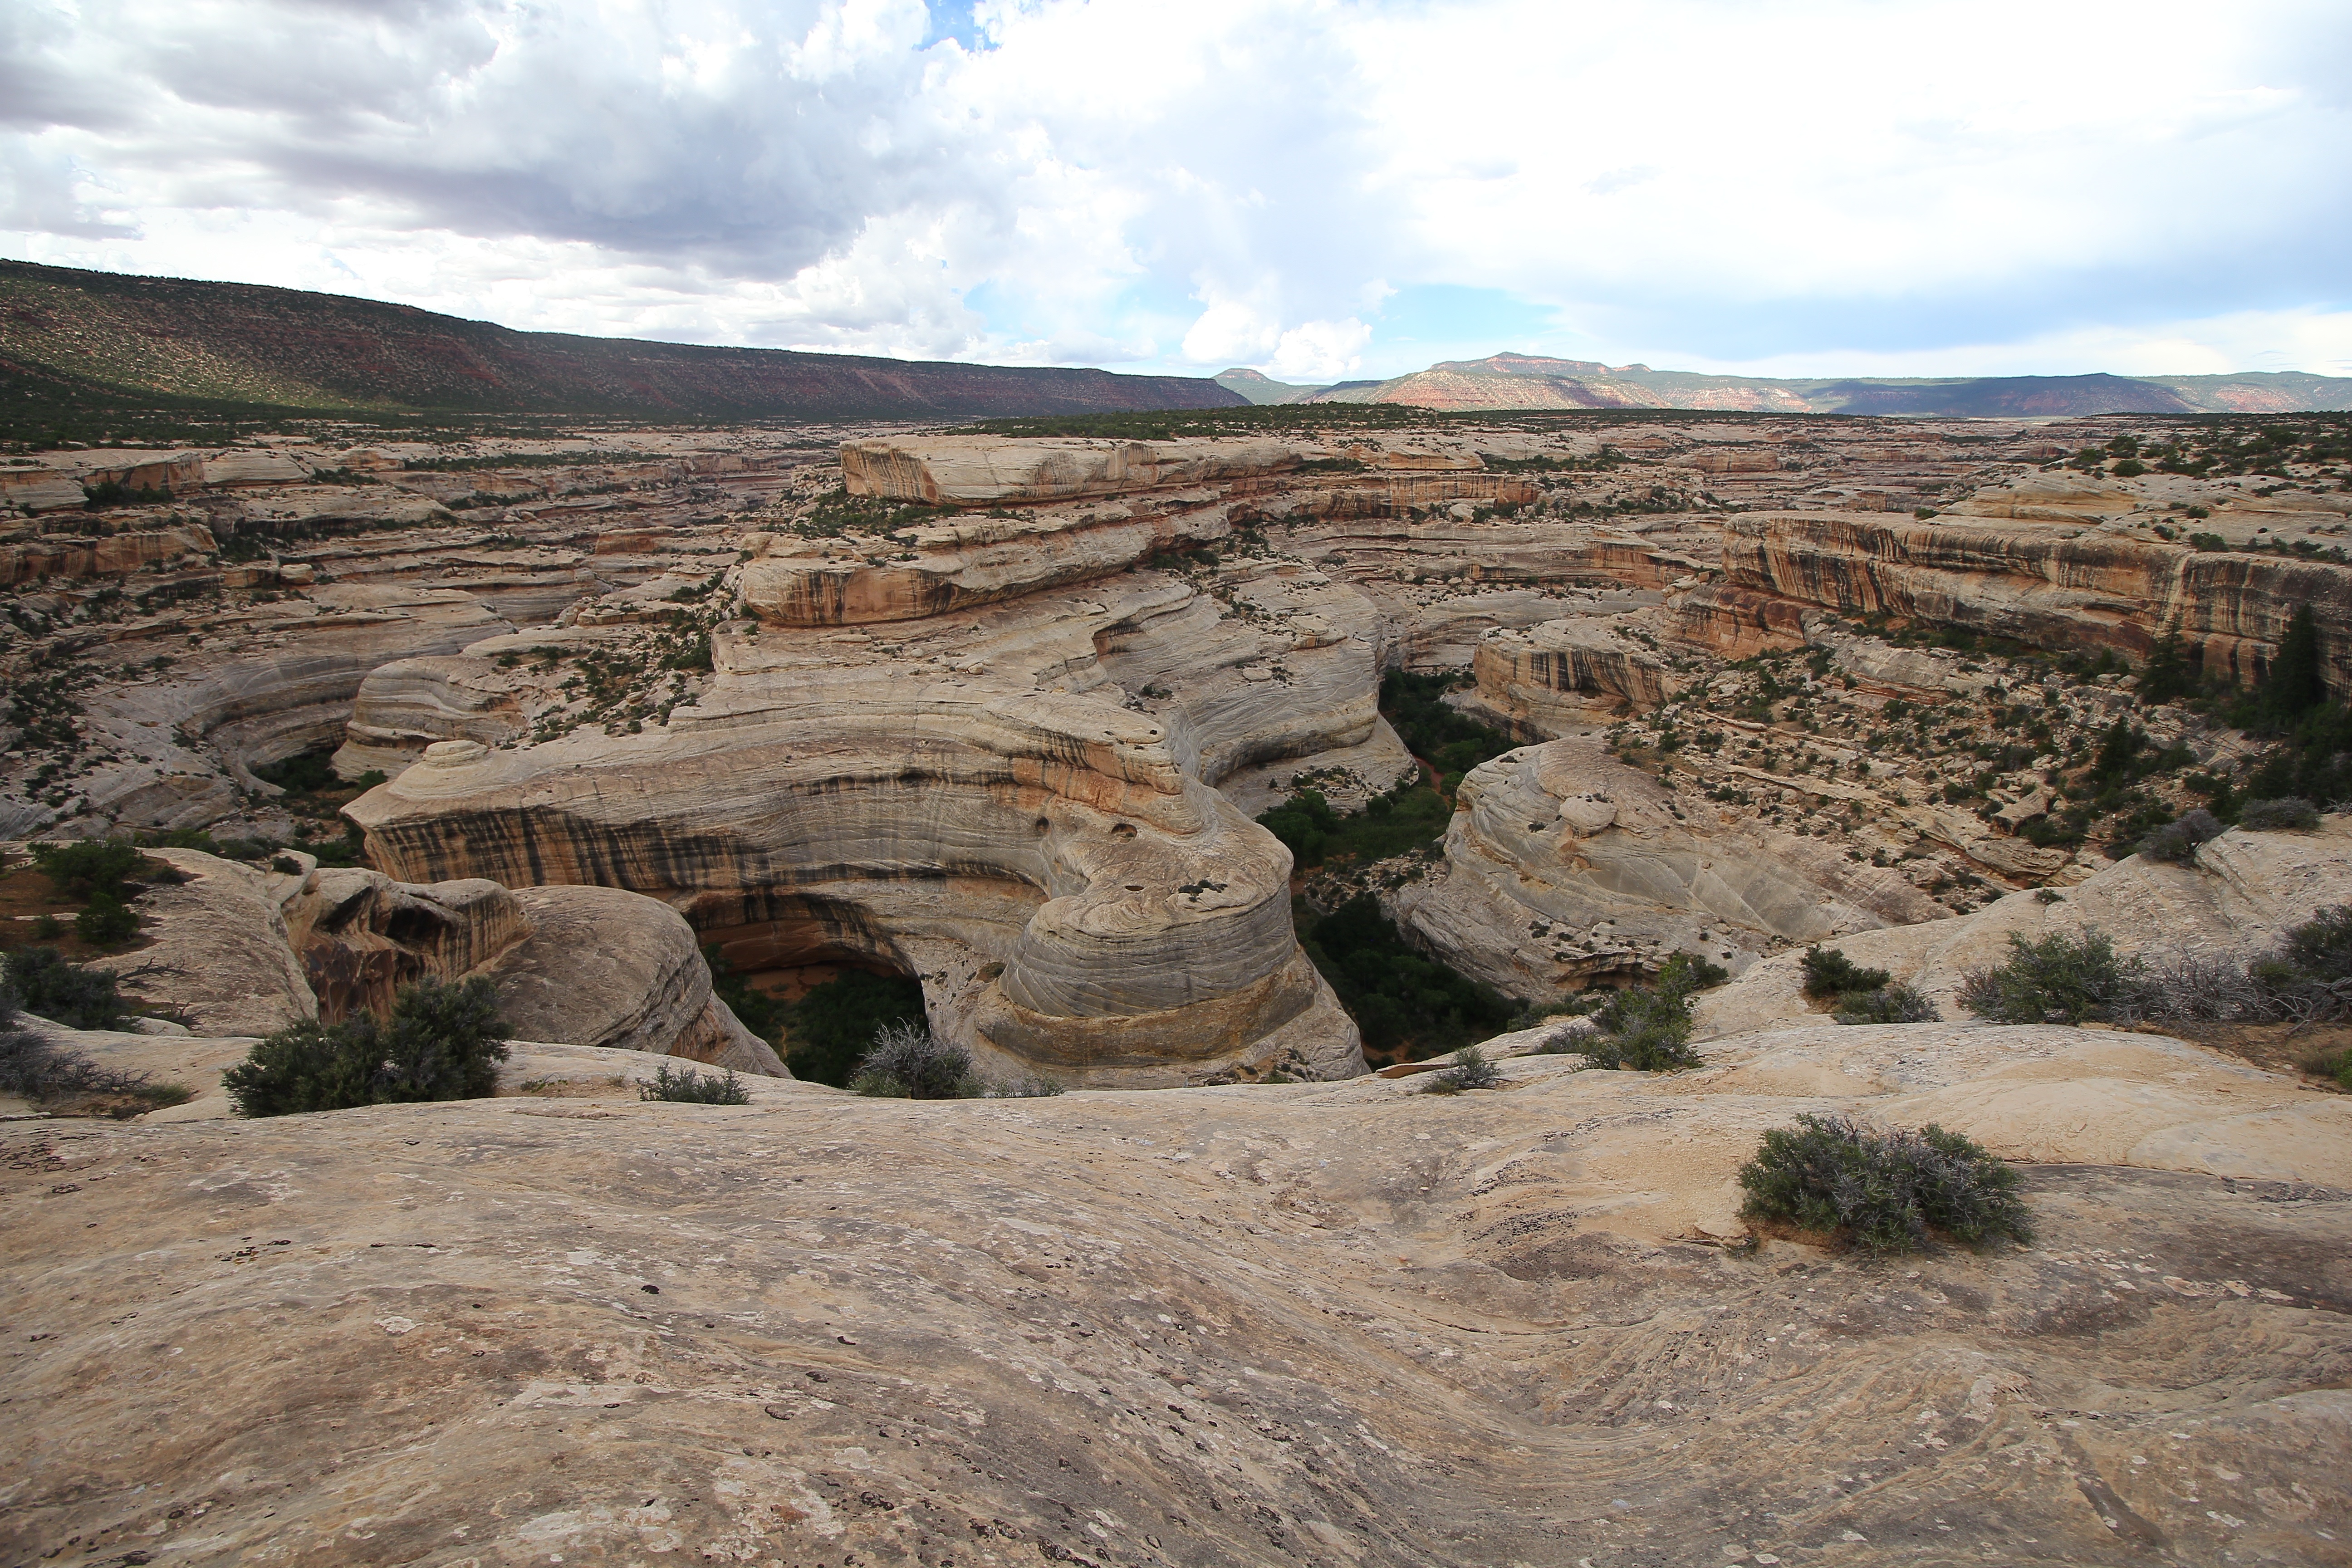
rock, valley, formation, canyon, terrain, geology, badlands, plateau, wadi, landform, geographical feature